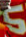
Number: 5